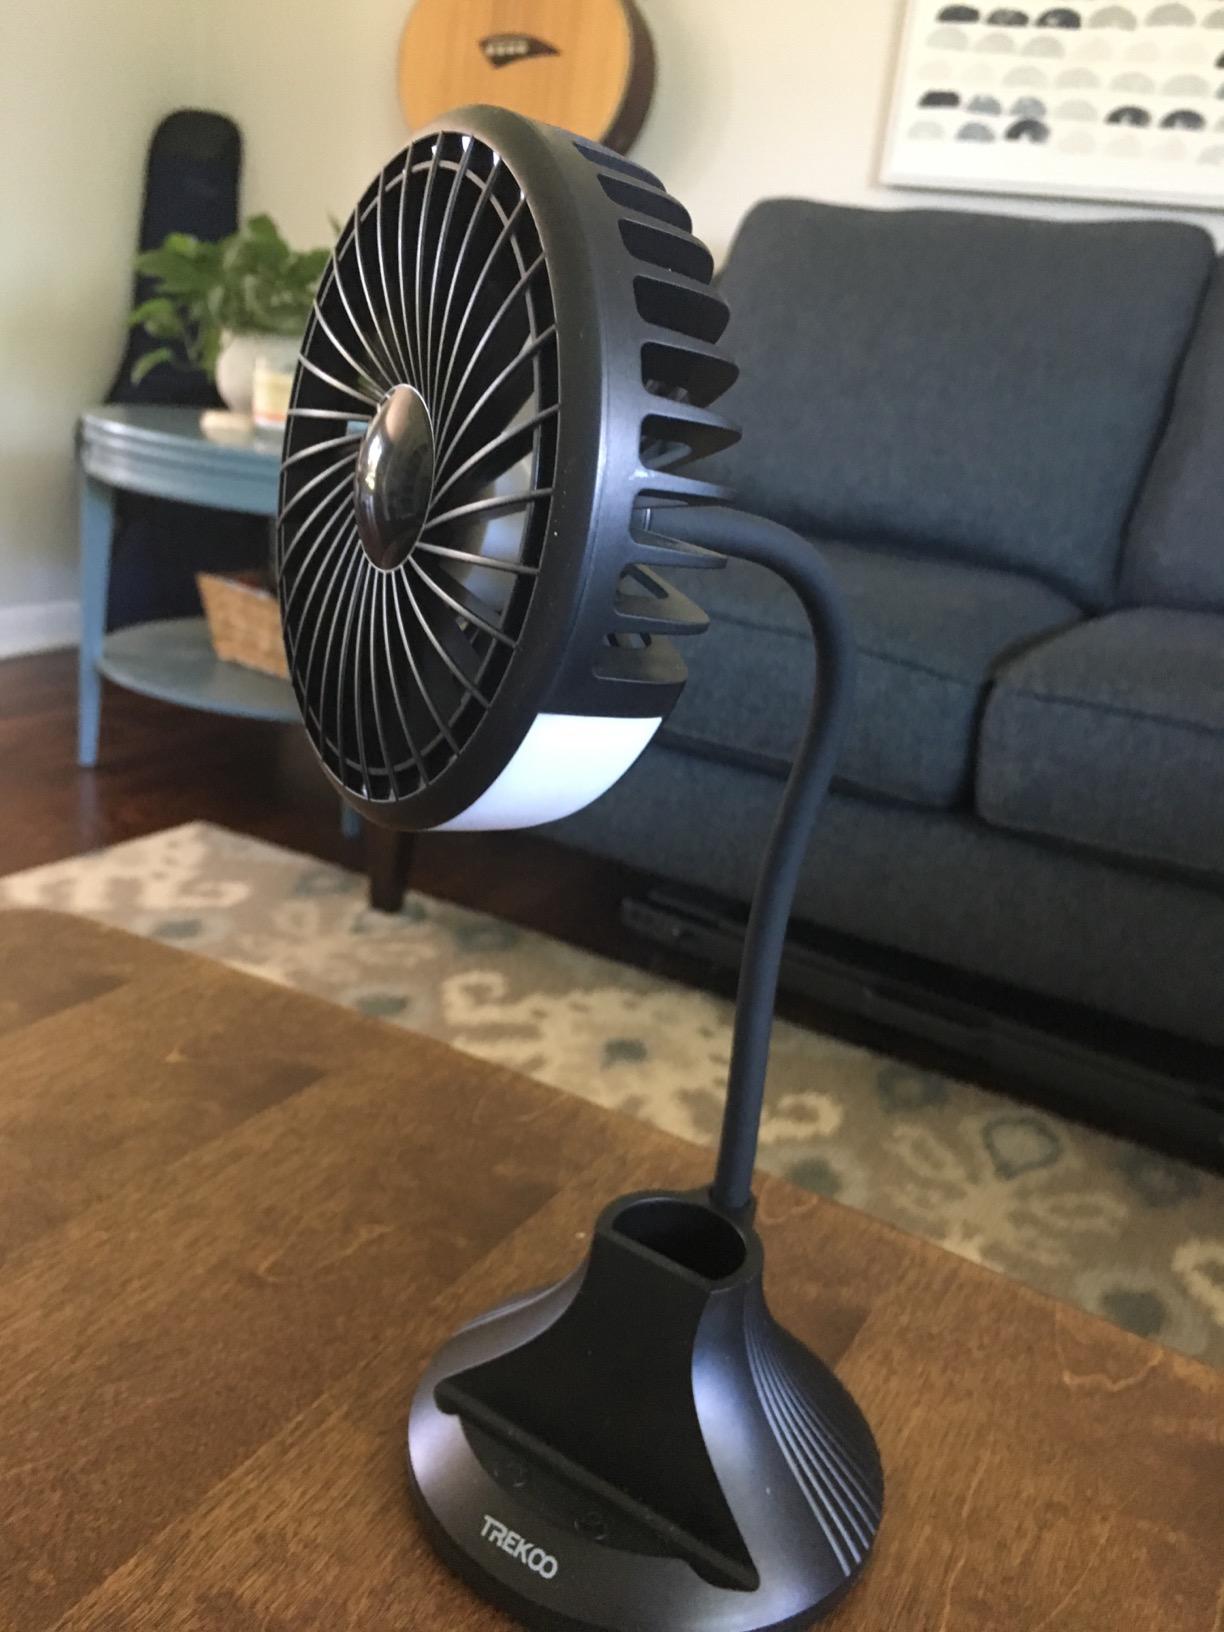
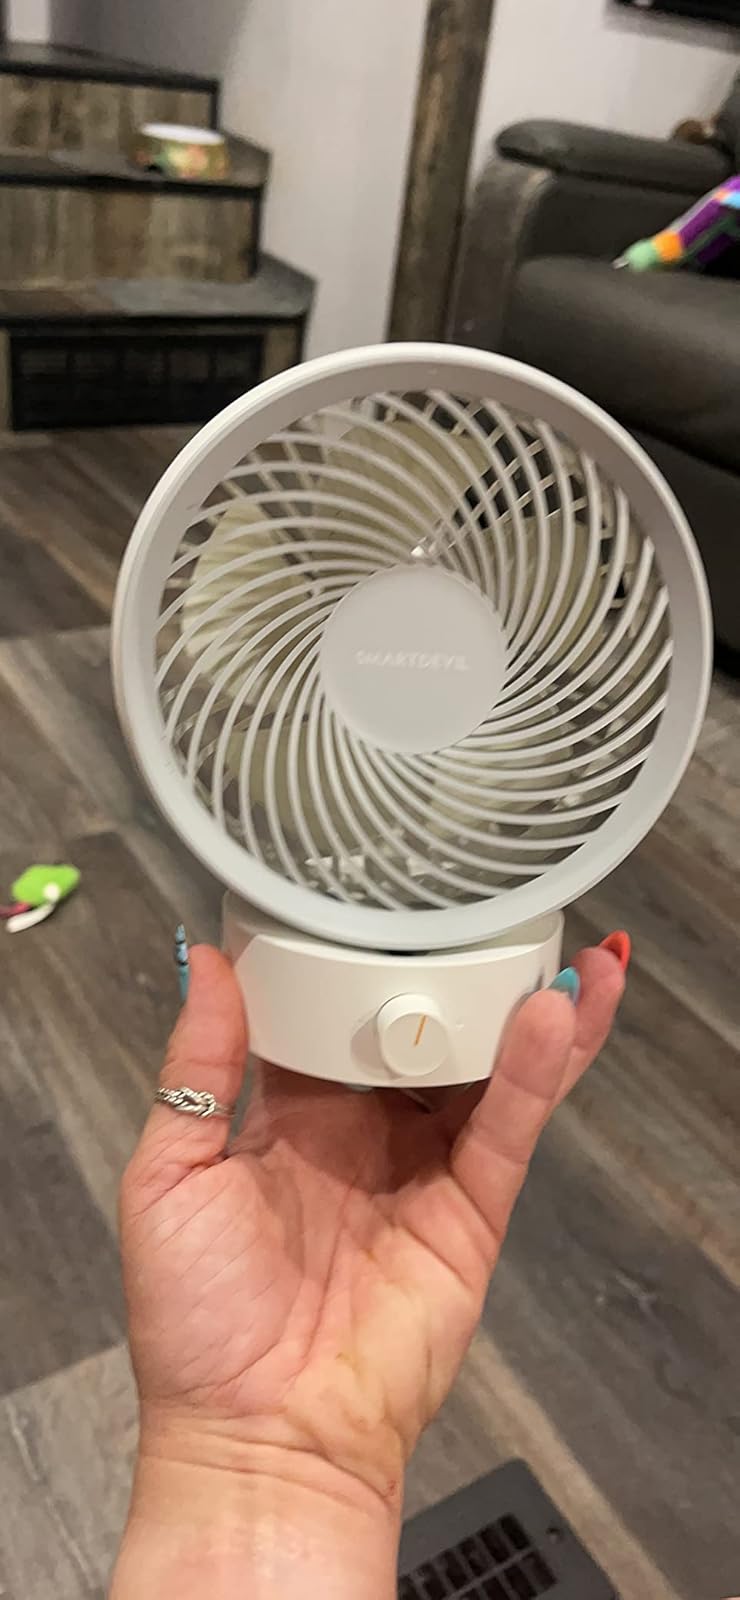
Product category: fan
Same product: no